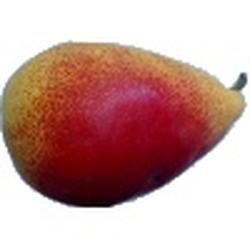
Label: Pear